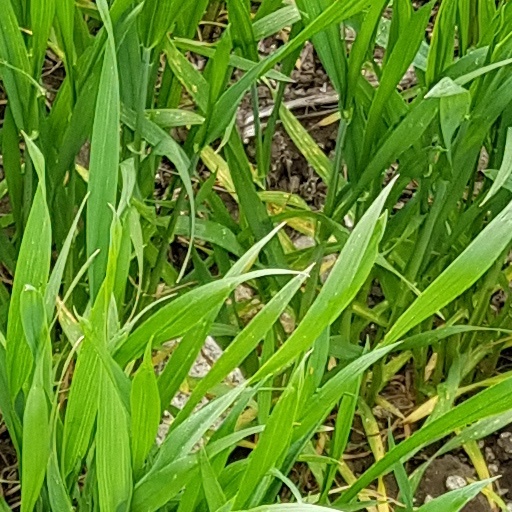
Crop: wheat